Moccas Court

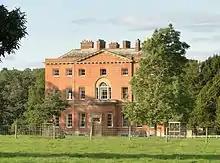
Moccas Court

Moccas Court is an 18th-century country house which sits in sloping grounds overlooking the River Wye north of the village of Moccas, Herefordshire, England.